Ernest Ogg

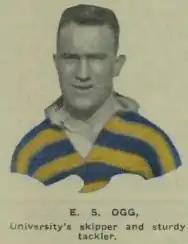
'Sammy' Ogg. 1930

Ernest Samuel 'Sammy' Ogg (1906–1969) was an Australian rugby league footballer who played in the 1920s and 1930s. He played in the New South Wales Rugby League premiership for University, whom he also captained.